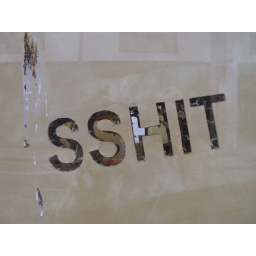
The 'sshit' sign in the window is by STOT21stC Plan B.The well-aimed shit is by a seagull.